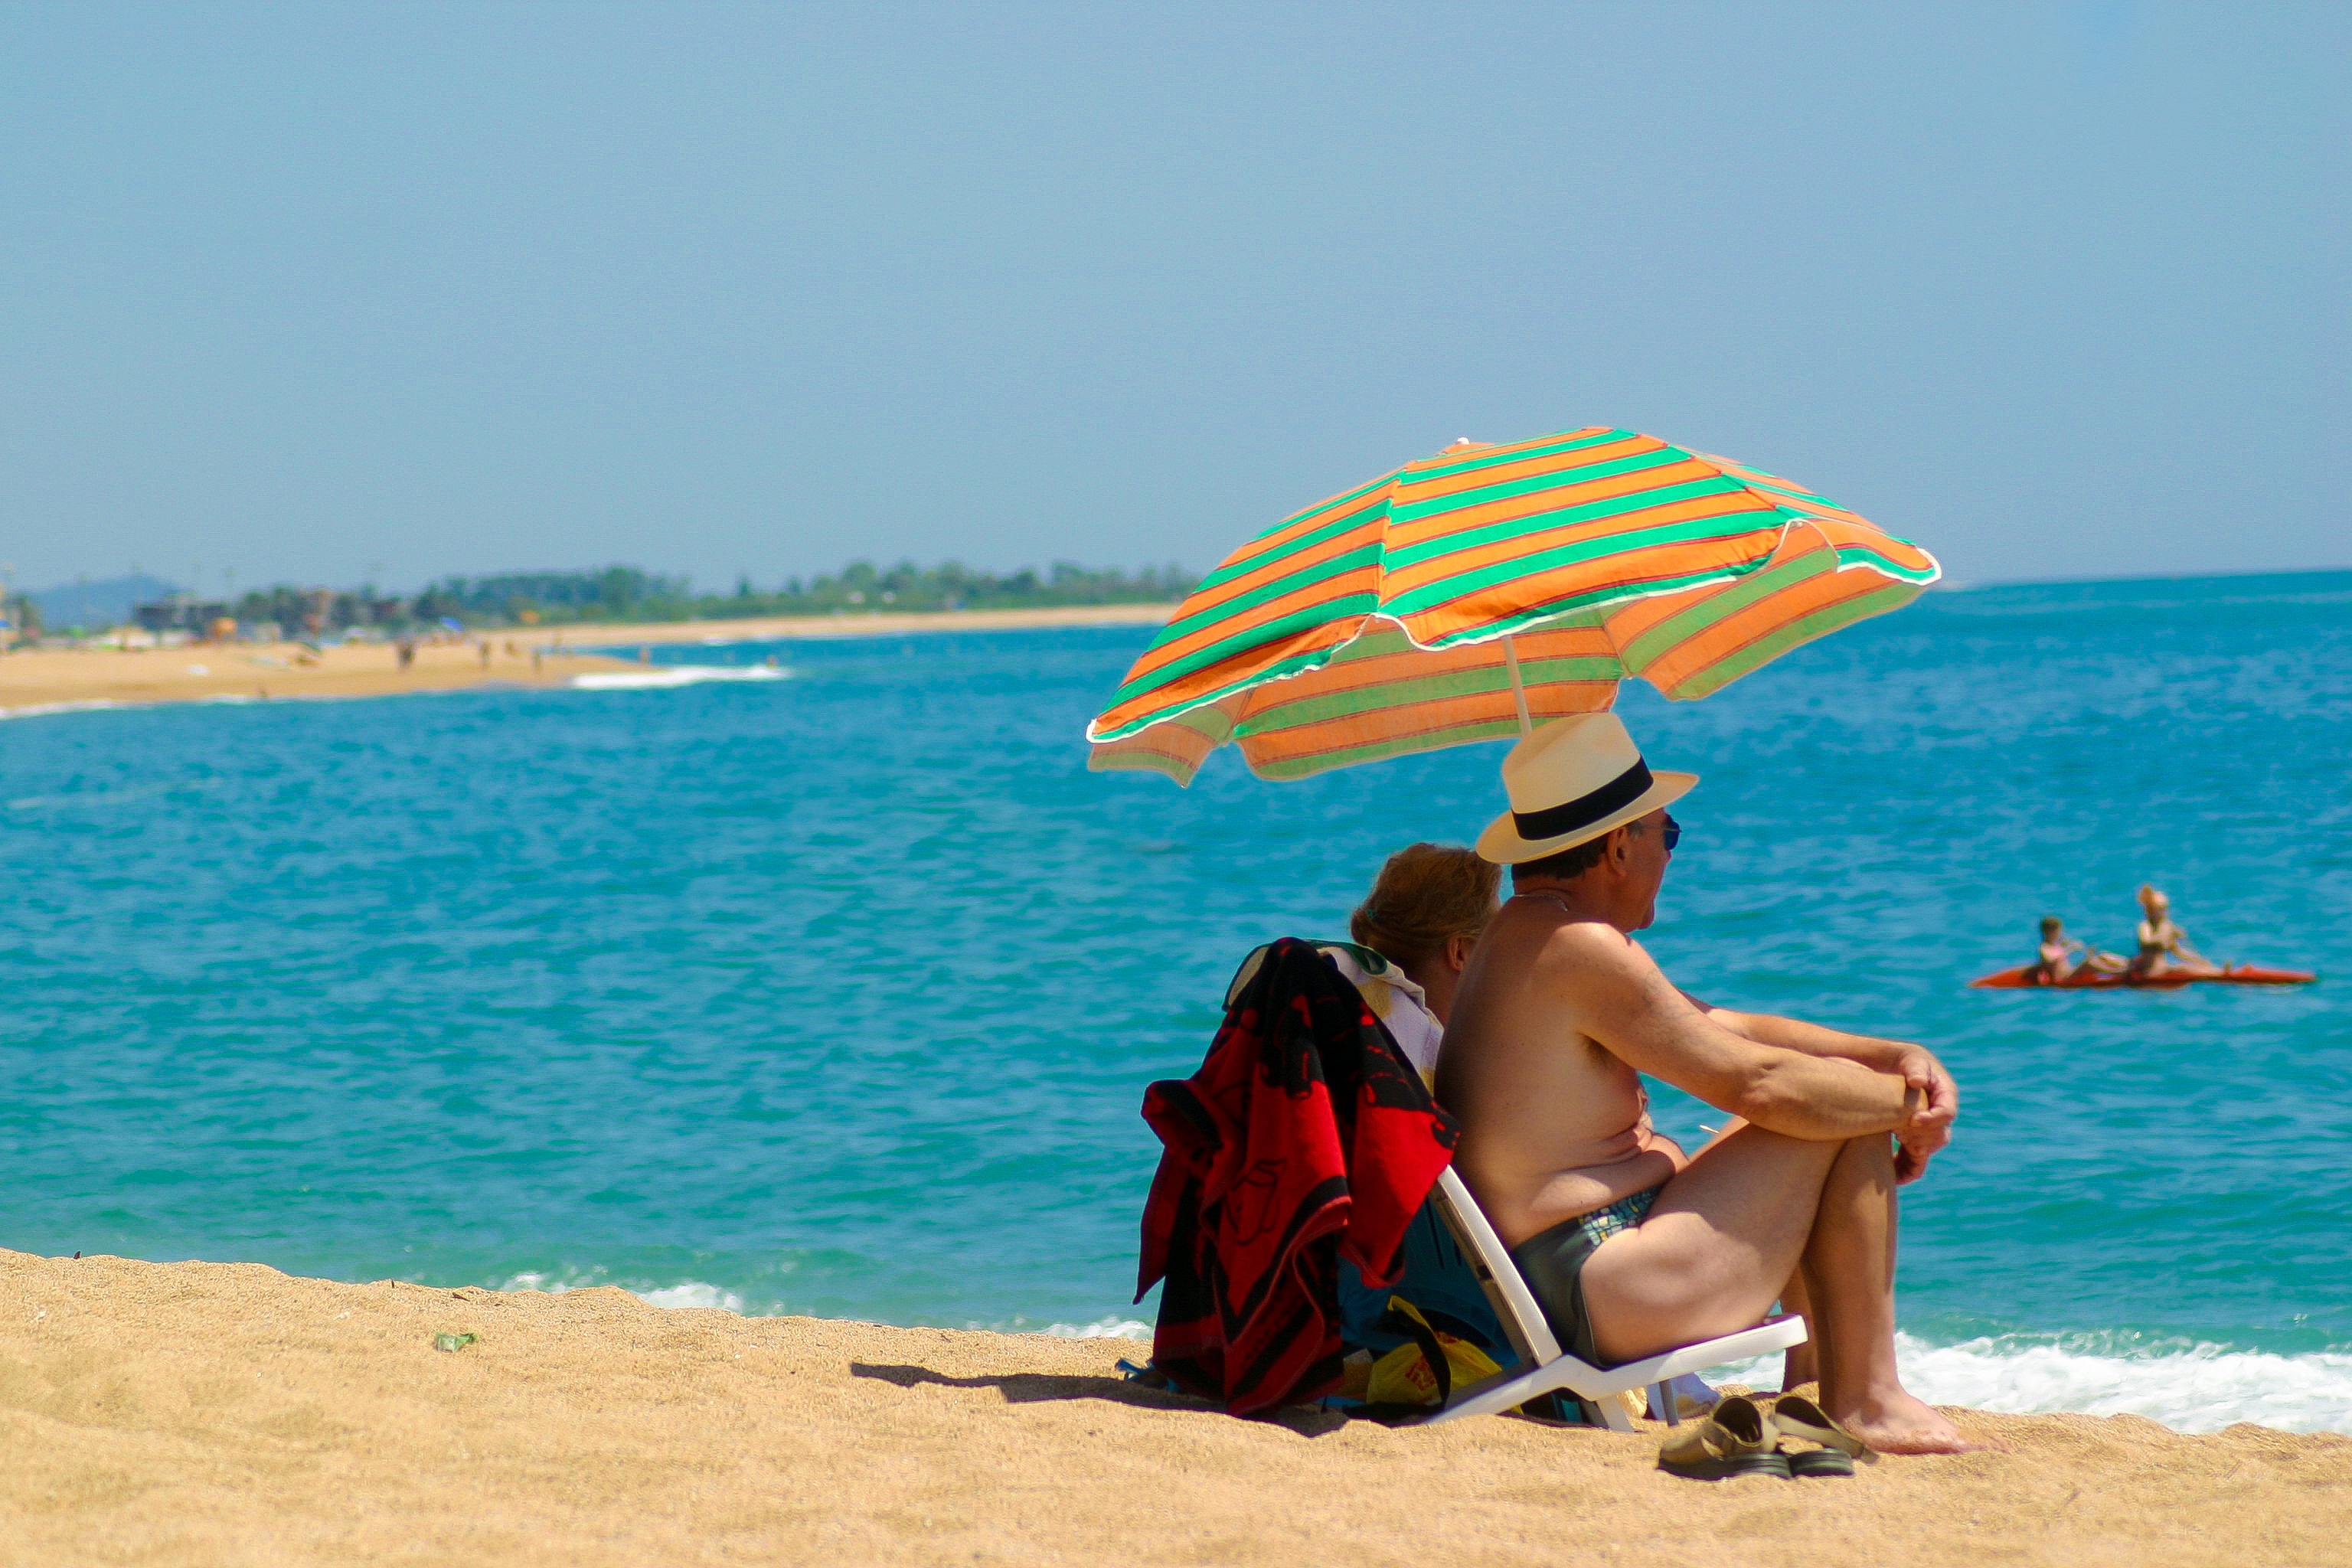
beach, sea, coast, sand, ocean, people, shore, wave, vacation, holiday, bay, body of water, blue sky, caribbean, tropics, cape, sun tanning